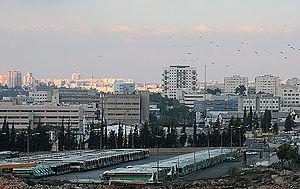
Talpiot, est un quartier de Jérusalem, établi en 1922 par des pionniers sionistes.